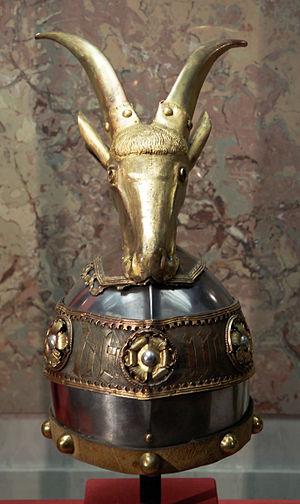
Skanderbeg est un seigneur albanais du XVᵉ siècle considéré comme le héros national albanais pour sa résistance à l'Empire ottoman. Georges Castriote est né à Krujë, son père était le seigneur albanais Jean Castriote et sa mère Vojsava, une princesse fille du Seigneur de Pollog, Dominicus alias Moncinus, lié à la famille Muzaka. Son père, seigneur de la moyenne Albanie, avait été obligé par les Ottomans de payer un tribut à l'Empire. Pour s'assurer de la loyauté de ses dirigeants régionaux, le sultan avait l'habitude de prendre leurs enfants en otage et de les élever à la cour ottomane. En 1413, Georges Castriote et ses trois frères furent emmenés par le Sultan turc, Mehmet I. Il suivit l'école militaire de l'Empire ottoman, avec le futur sultan Murad II, qui monte sur le trône en 1421, après la mort de son père, Mehmet I. Le sultan Murad II lui confie de hautes charges militaires. Skanderbeg remporta plusieurs victoires militaires en Asie, agrandissant l'Empire pour le compte des Turcs. Après la mort de son père, le prince Gjon, le Sultan, au lieu de lui conférer le titre paternel, occupe l'Albanie et installe un gouverneur à Krujë.